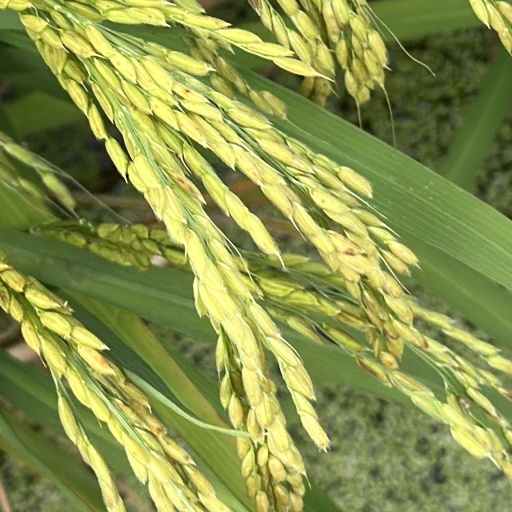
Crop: rice